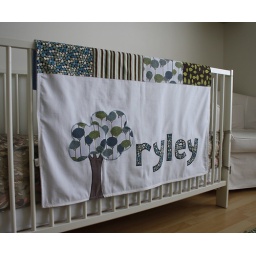
blue, brown, green tree theme blanket for a baby boy in vancouver.